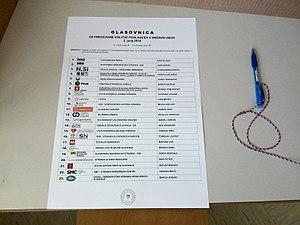
Les élections législatives slovènes de 2018 se tiennent le dimanche 3 juin 2018, afin d'élire les 90 députés de la 8ᵉ législature de l'Assemblée nationale pour un mandat de quatre ans.
Les prochaines élections législatives slovènes doivent avoir lieu le 5 juin 2022 au plus tard afin de renouveler les 90 membres de l'Assemblée nationale de la Slovénie.
Les élections législatives slovènes de 2014 se tiennent de manière anticipée le dimanche 13 juillet 2014, afin d'élire les 90 députés de la 7ᵉ législature de l'Assemblée nationale pour un mandat de quatre ans.